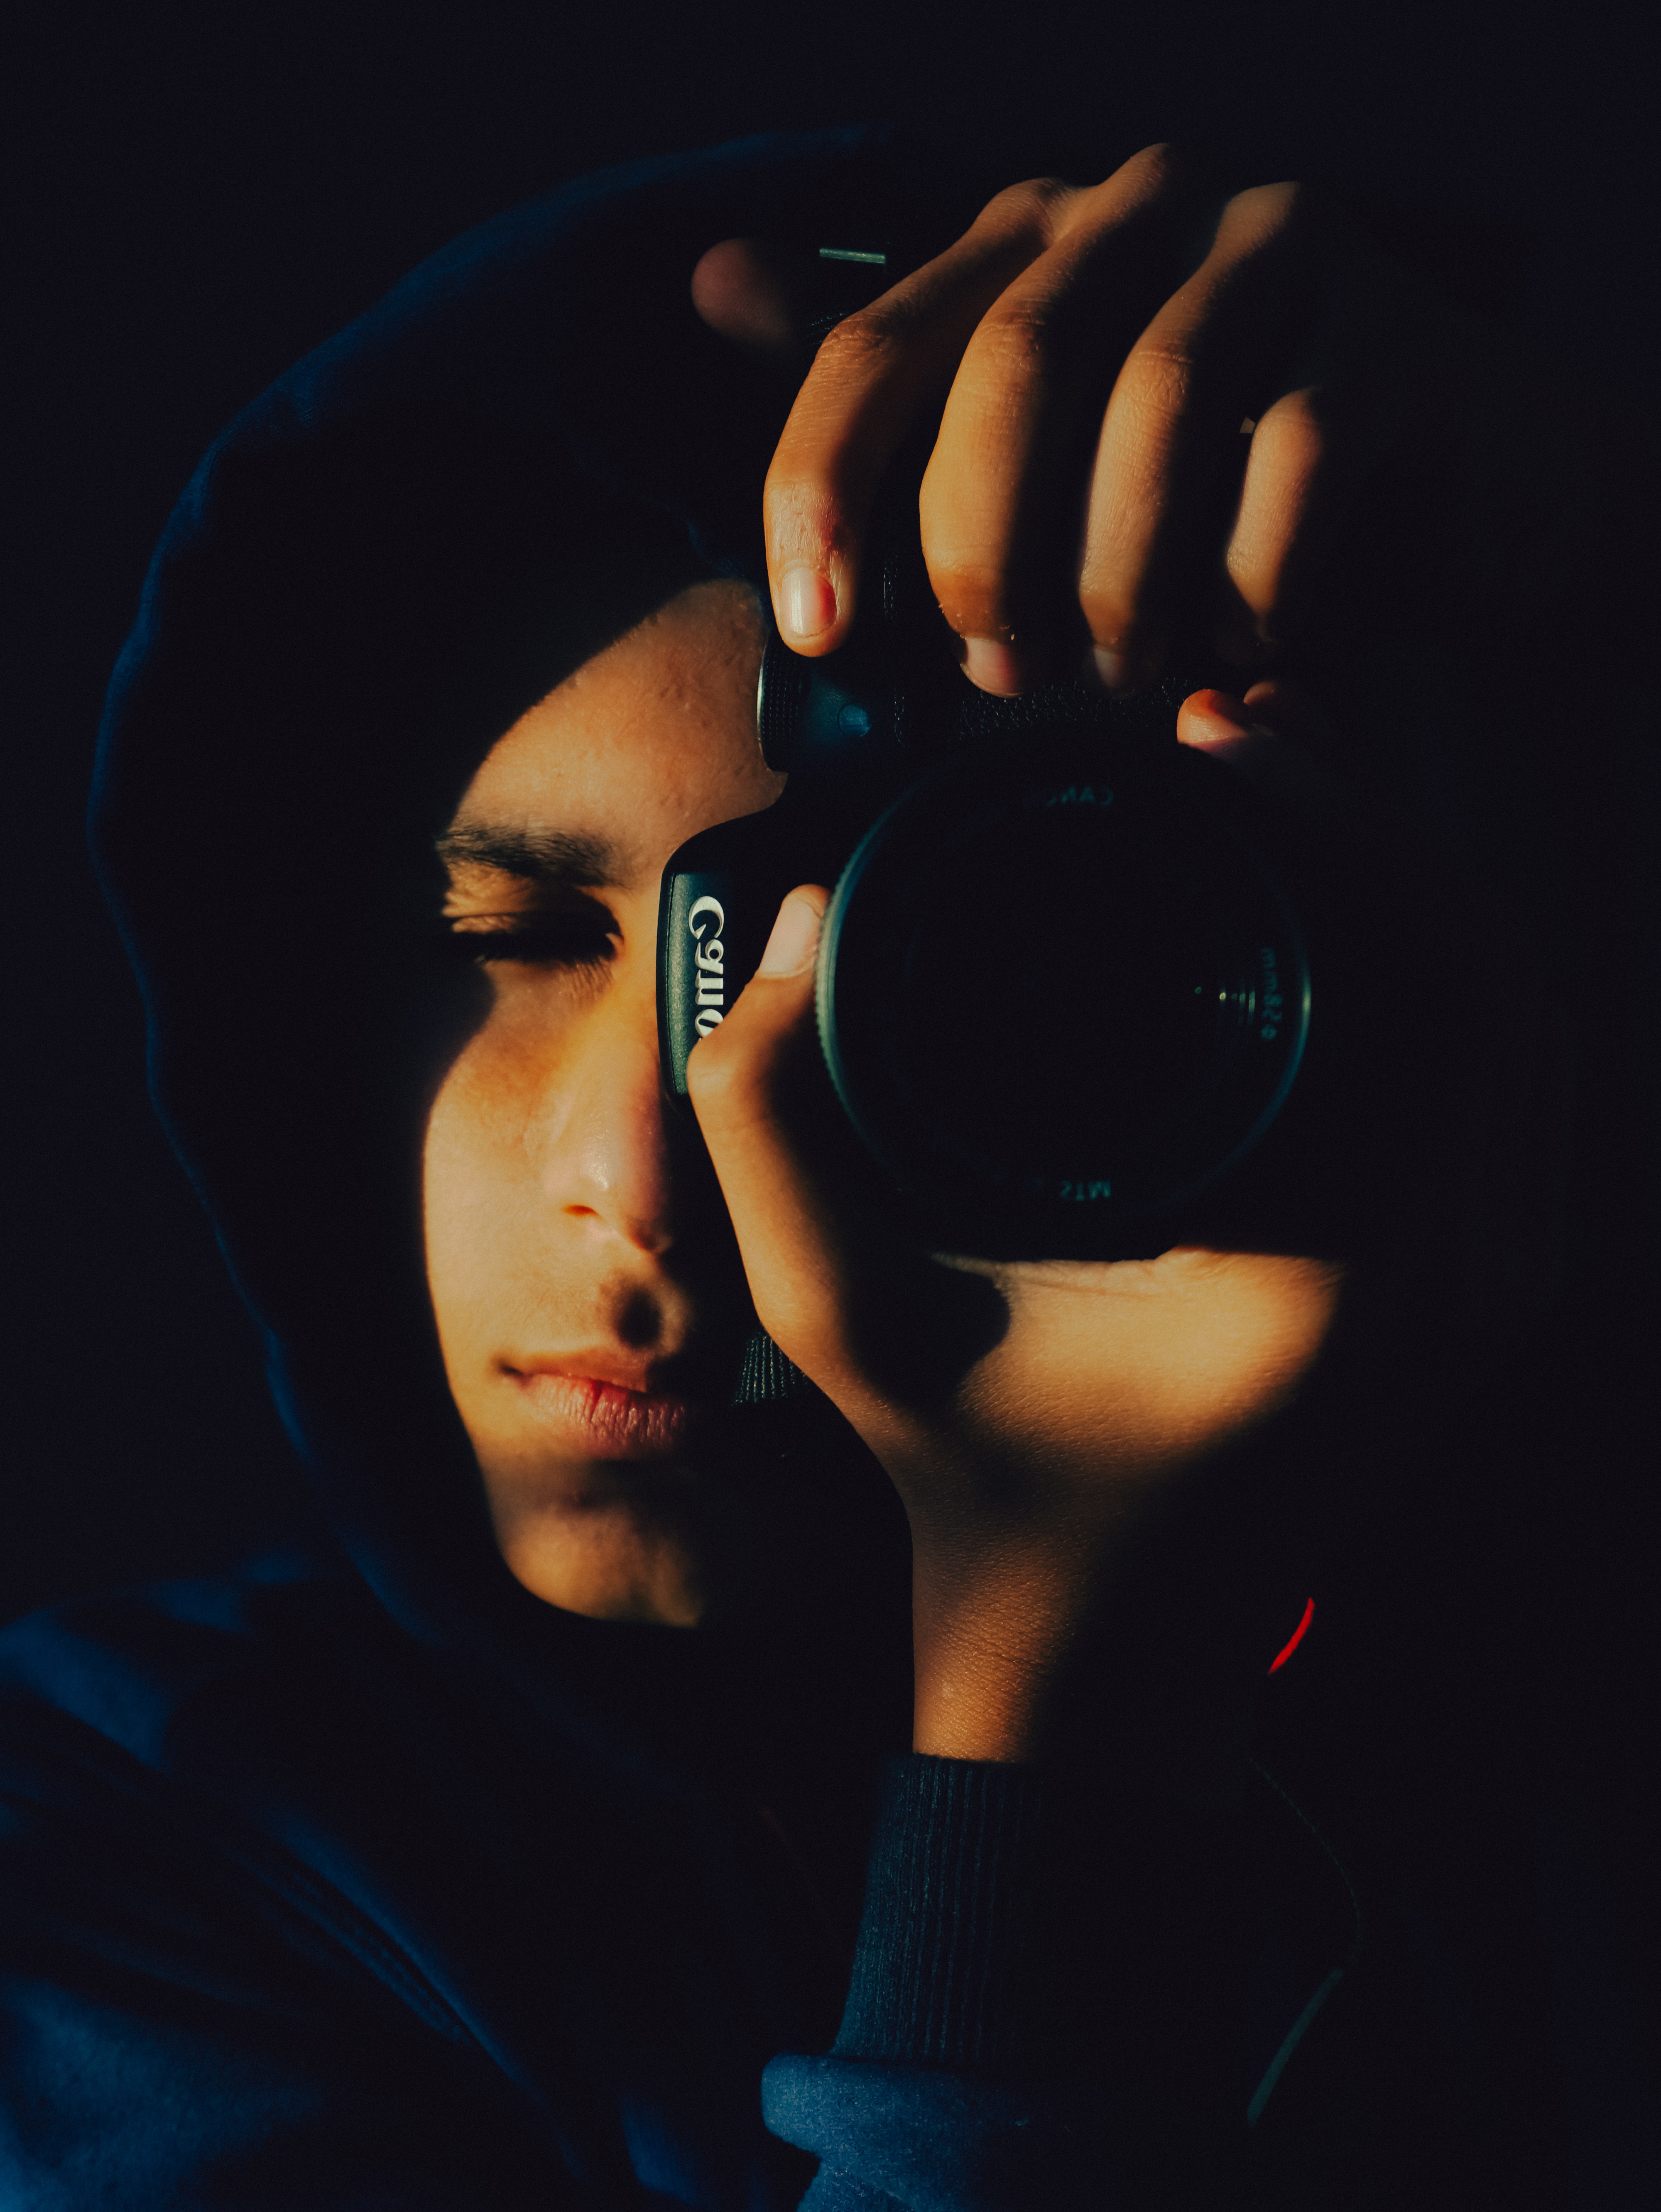
face, black, blue, hand, head, light, finger, beauty, eye, darkness, photography, human, lip, cool, portrait, headgear, flash photography, black hair, wrist, gesture, portrait photography, selfie, thumb, ear, nail